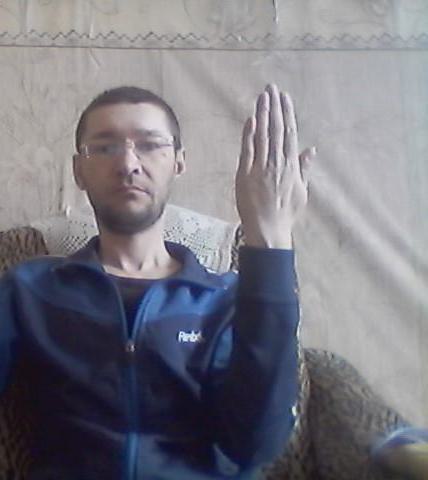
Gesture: stop_inverted